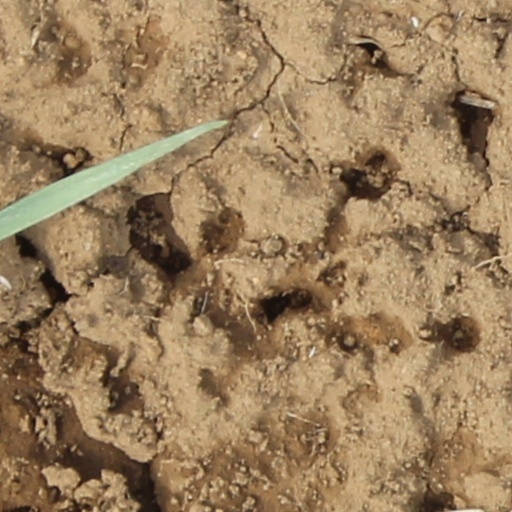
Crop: wheat